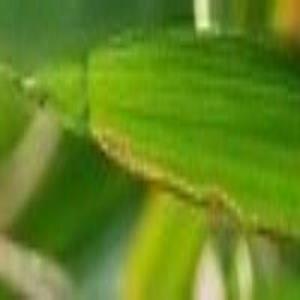
Disease: Bacterialblight